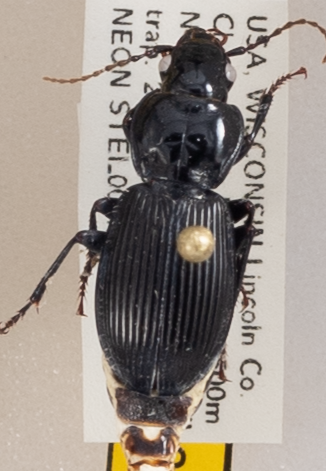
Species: Pterostichus novus
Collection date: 2018-06-26
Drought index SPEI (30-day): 1.274
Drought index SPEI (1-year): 0.09
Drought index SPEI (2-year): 2.09